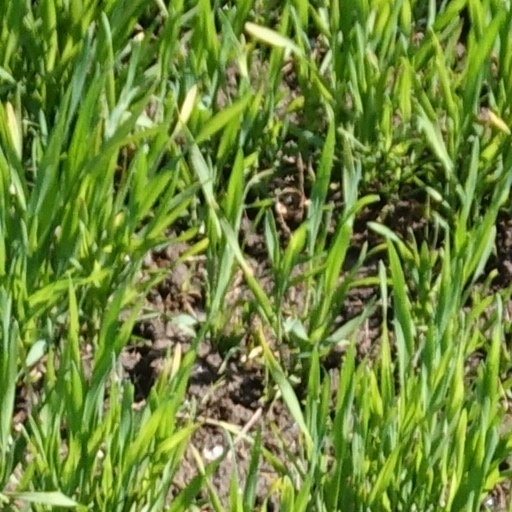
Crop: wheat